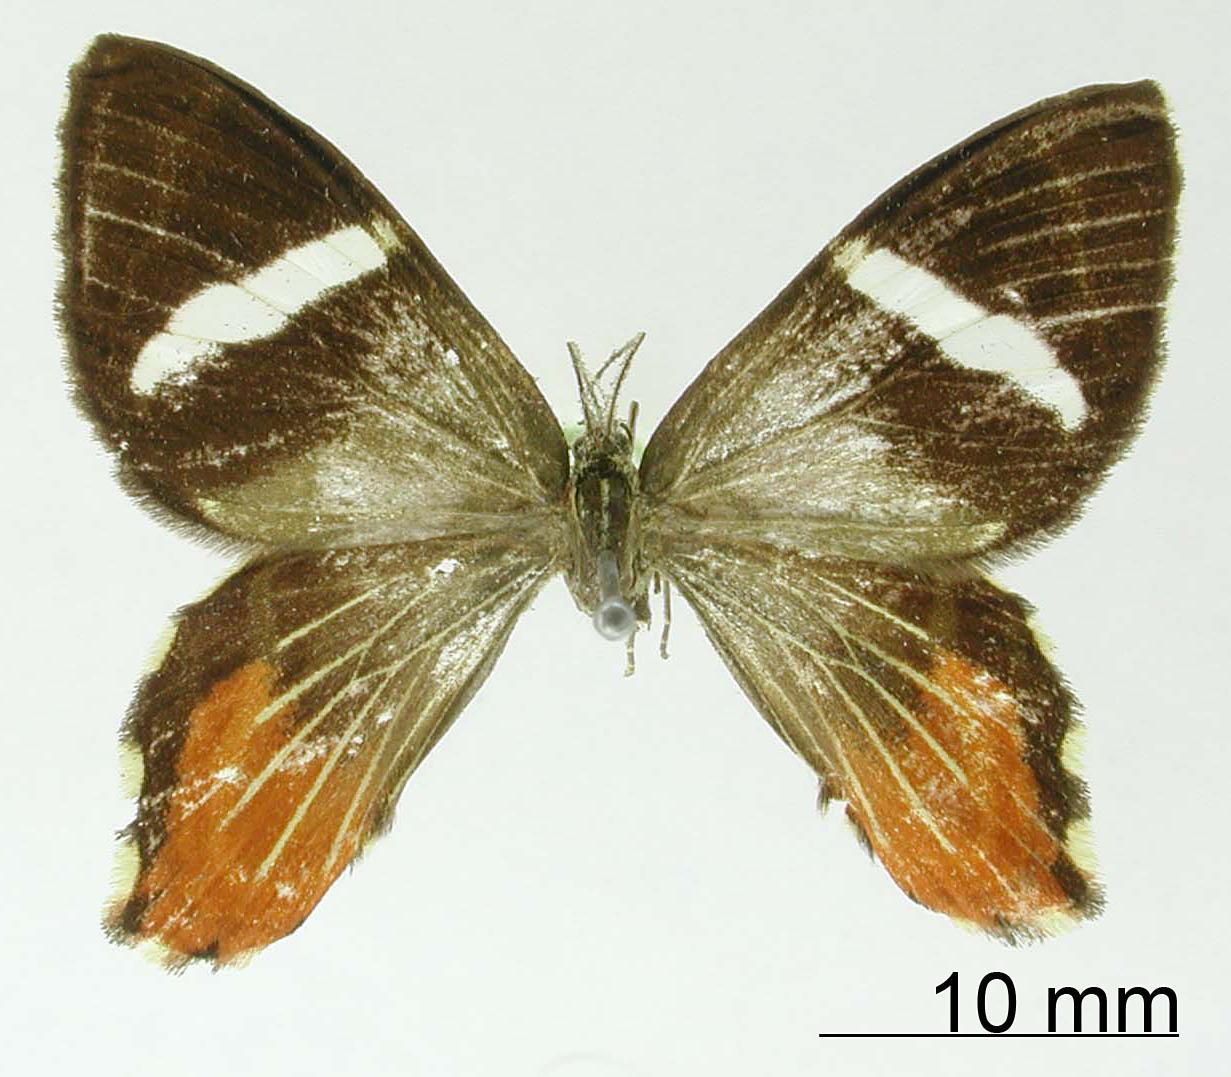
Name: Erateina punsara
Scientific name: Erateina punsara Dognin, 1893
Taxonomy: Animalia, Arthropoda, Insecta, Lepidoptera, Geometridae, Ennominae
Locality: Loja, Ecuador, Ecuador